Bright Stars FC

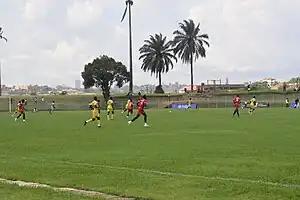
A Match between Bright Stars FC and Express FC at Mutesa II Stadium in Kampala, Uganda during the Uganda Premier League 2023.

In the 2014–15 season, the club moved to Mwererwe, in the Matugga neighborhood, north of Kampala, Uganda's capital and largest city. Previously, the team played at the 15,000 capacity Nakivubo Stadium.